Sharbat Gula

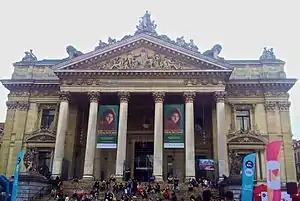
Sharbat Gula – Brussels – 2017

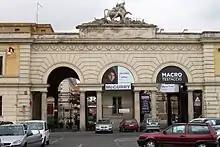
2012-04-05 MACRO Testaccio esterno

In 1984, "National Geographic" photographer Steve McCurry travelled to Afghanistan to document the effects of the war, visiting refugee camps, many of which were on the Afghan-Pakistan border. Whilst there, McCurry took what was to become one of the most iconic cover photographs for "National Geographic". While Gula was attending school at the refugee camp in Pakistan, McCurry photographed her and other girls. It was later alleged that McCurry did not obtain permission to take the images, which contradict Pashtun culture, where women should not show their faces to men outside the family.